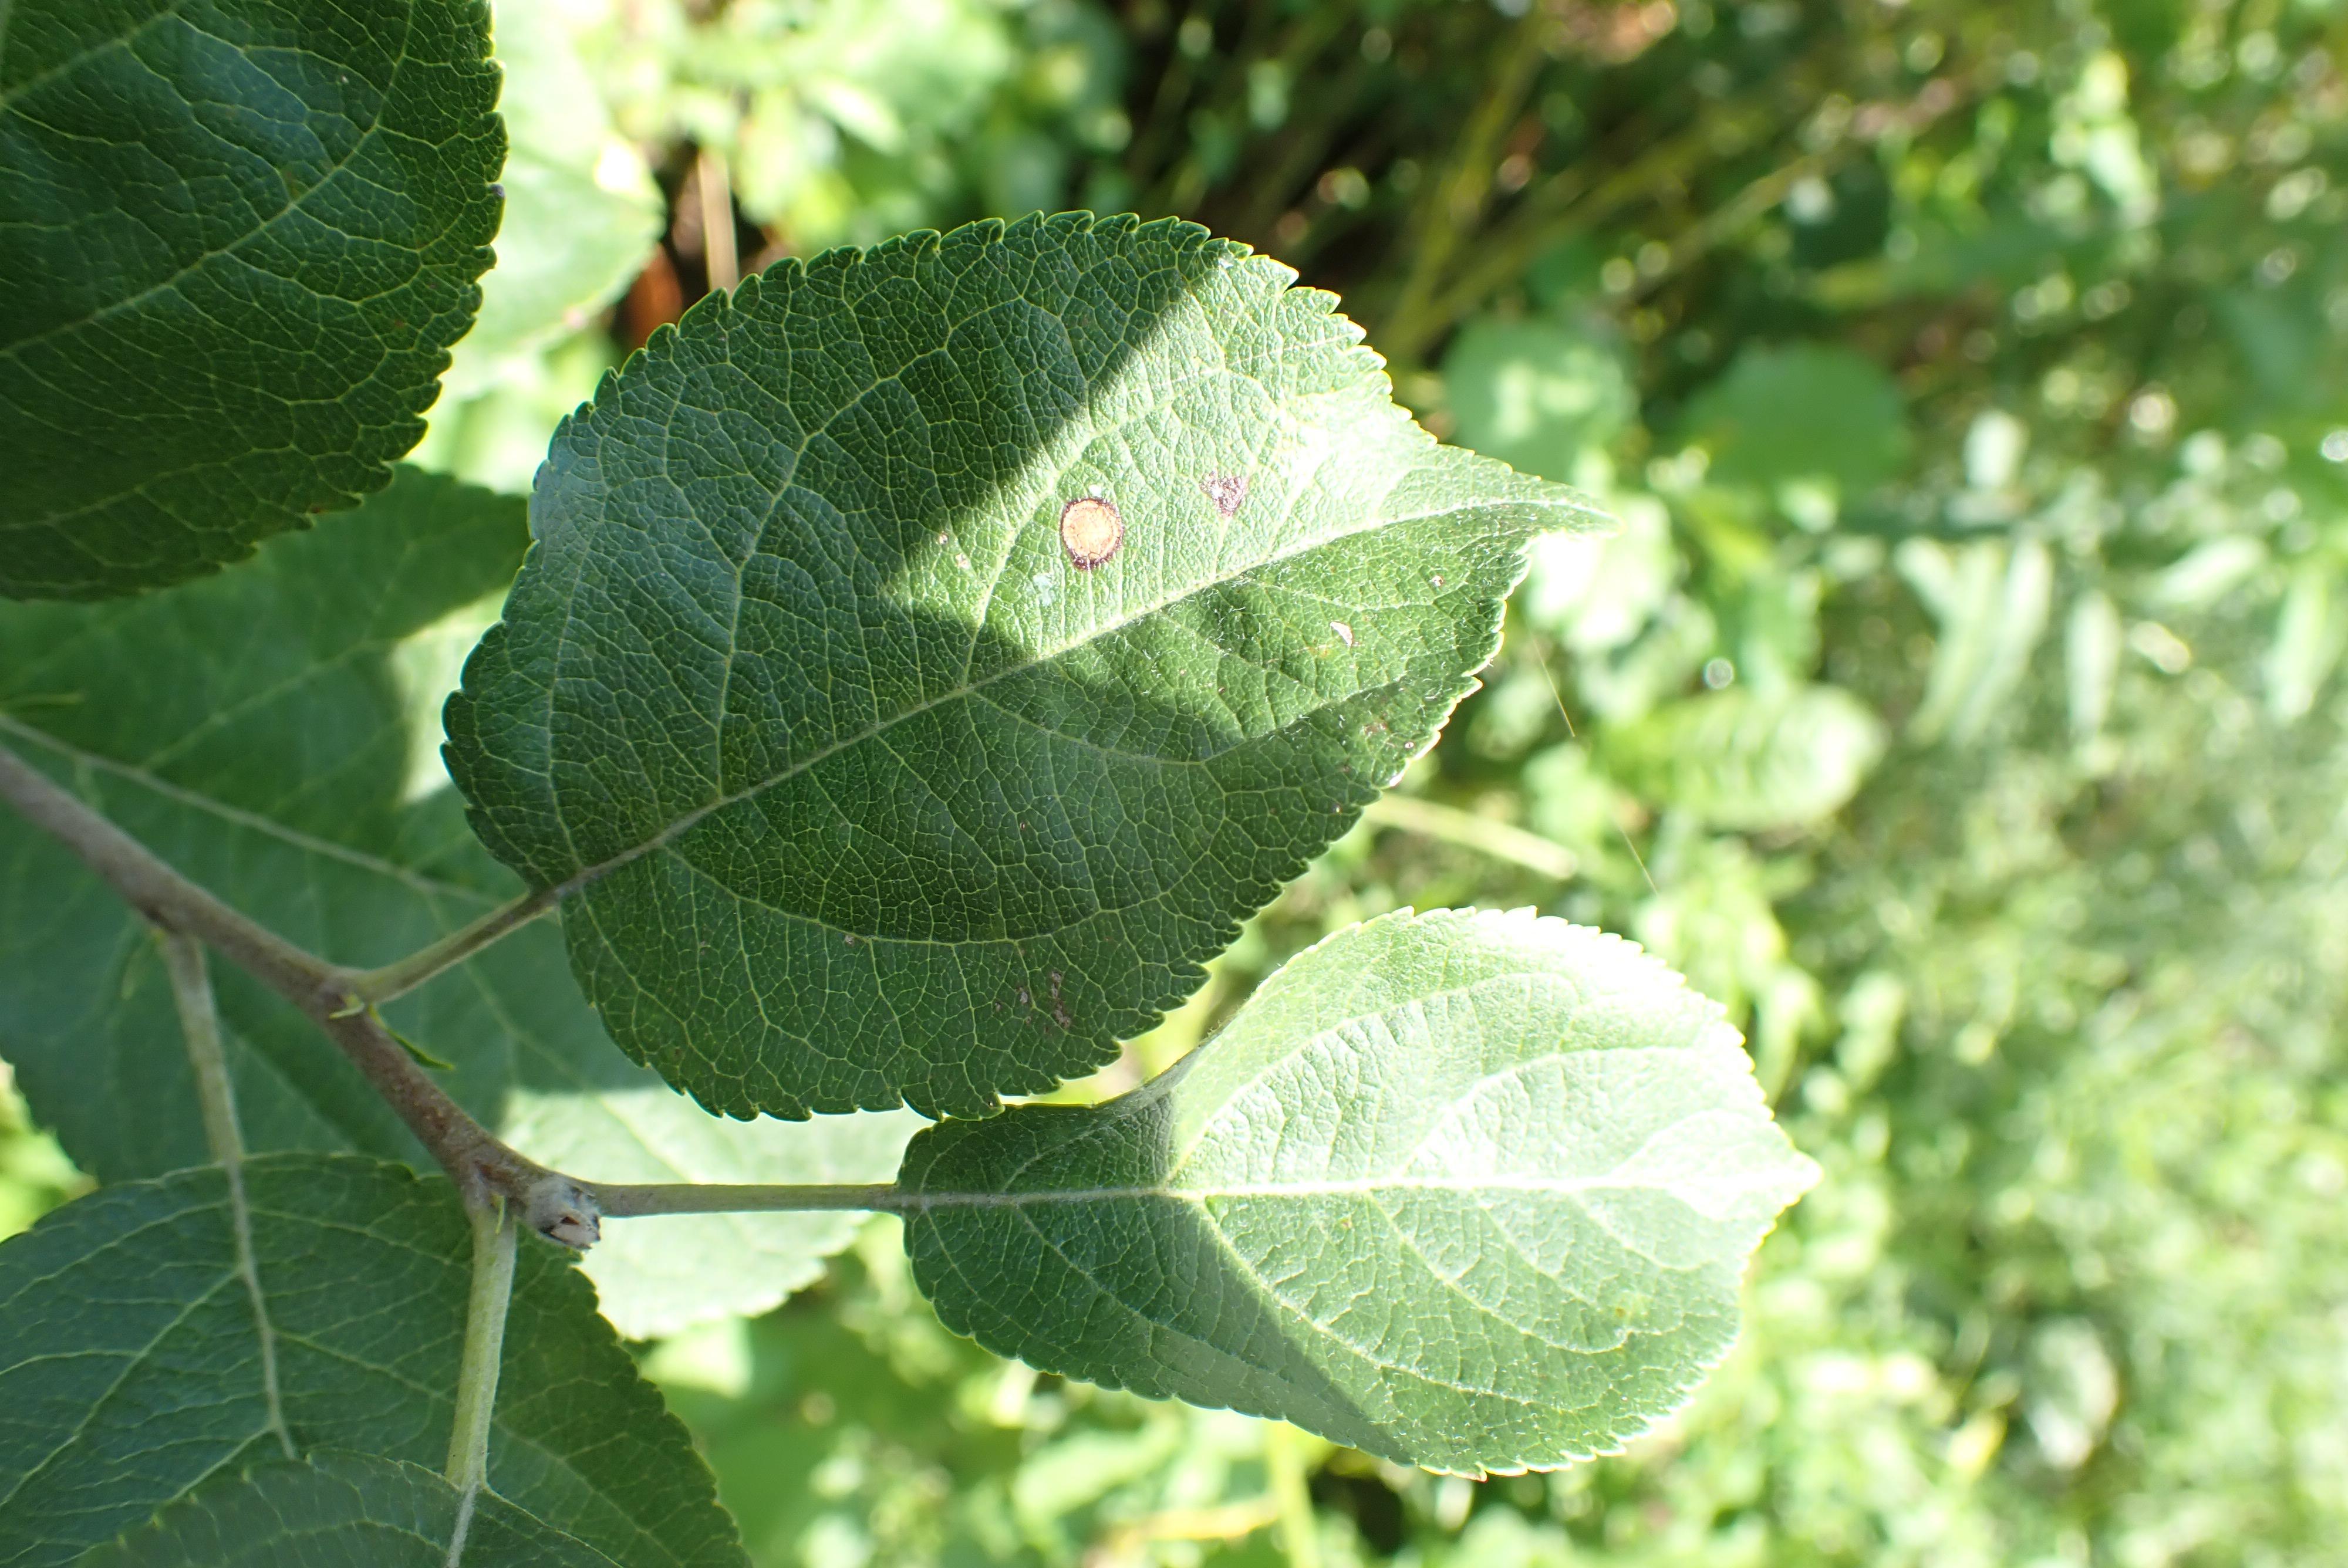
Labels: frog_eye_leaf_spot